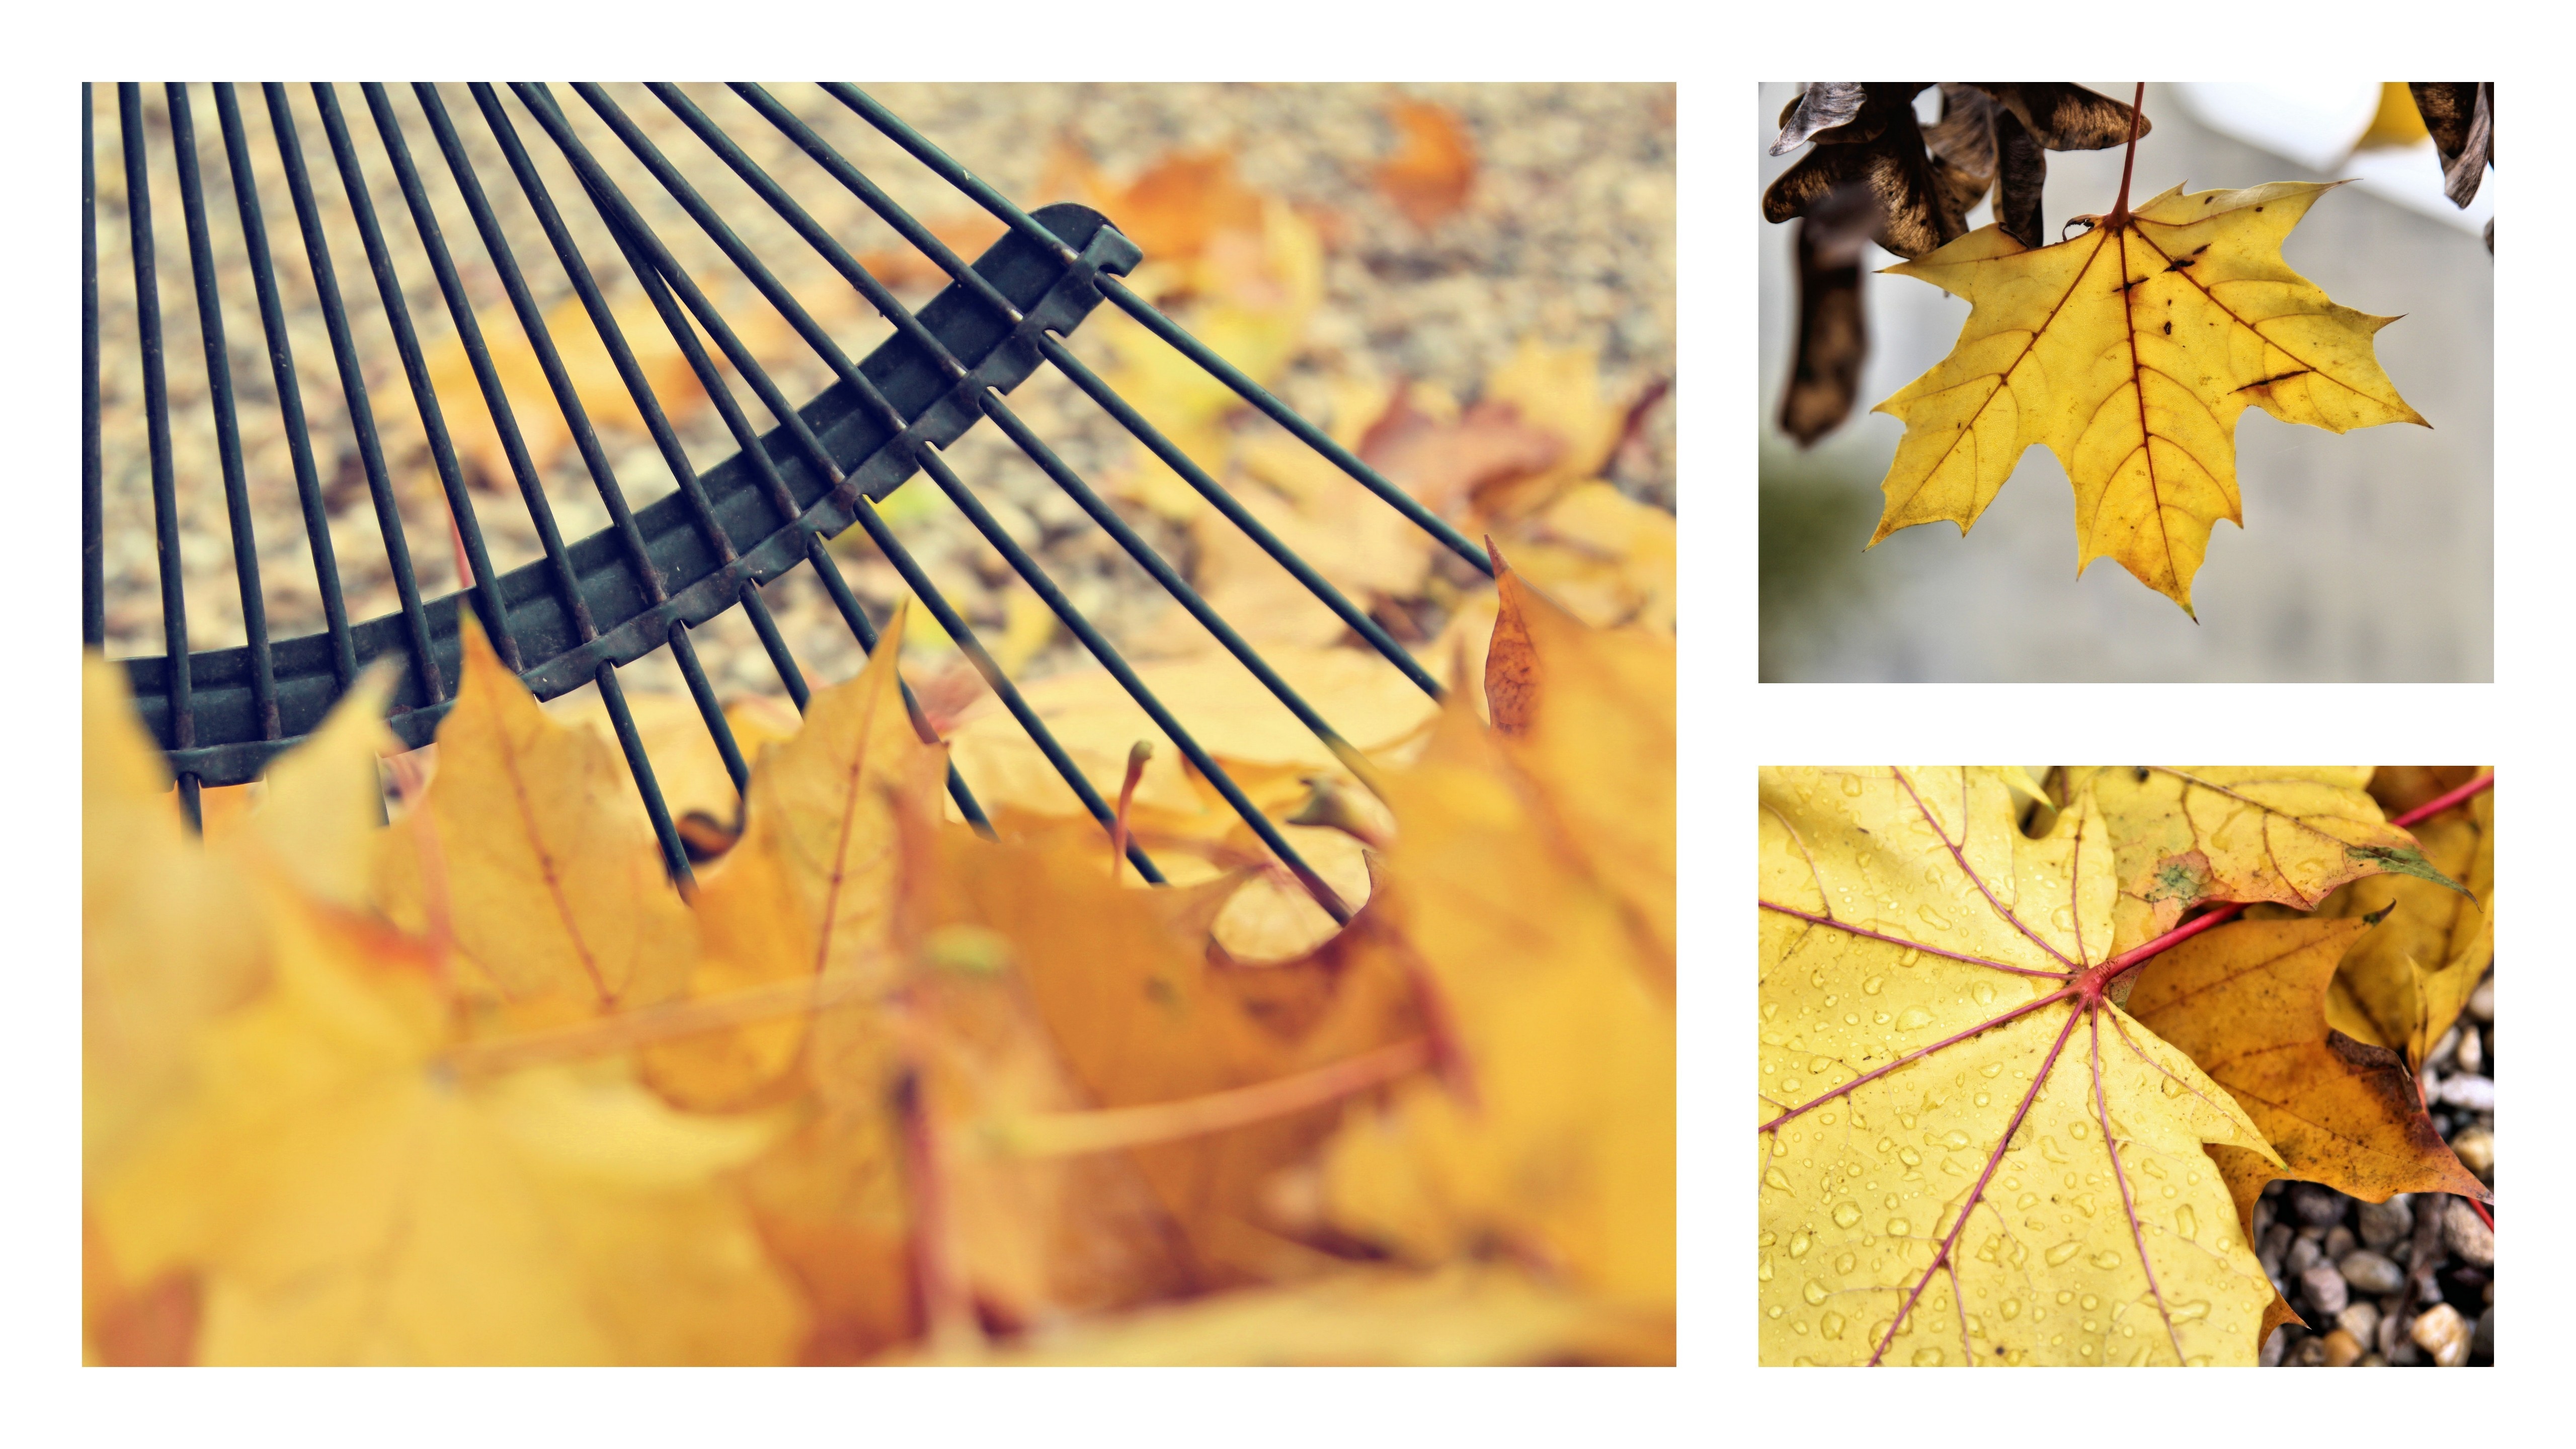
nature, branch, leaf, foliage, pattern, autumn, yellow, season, maple tree, maple leaf, autumn leaf